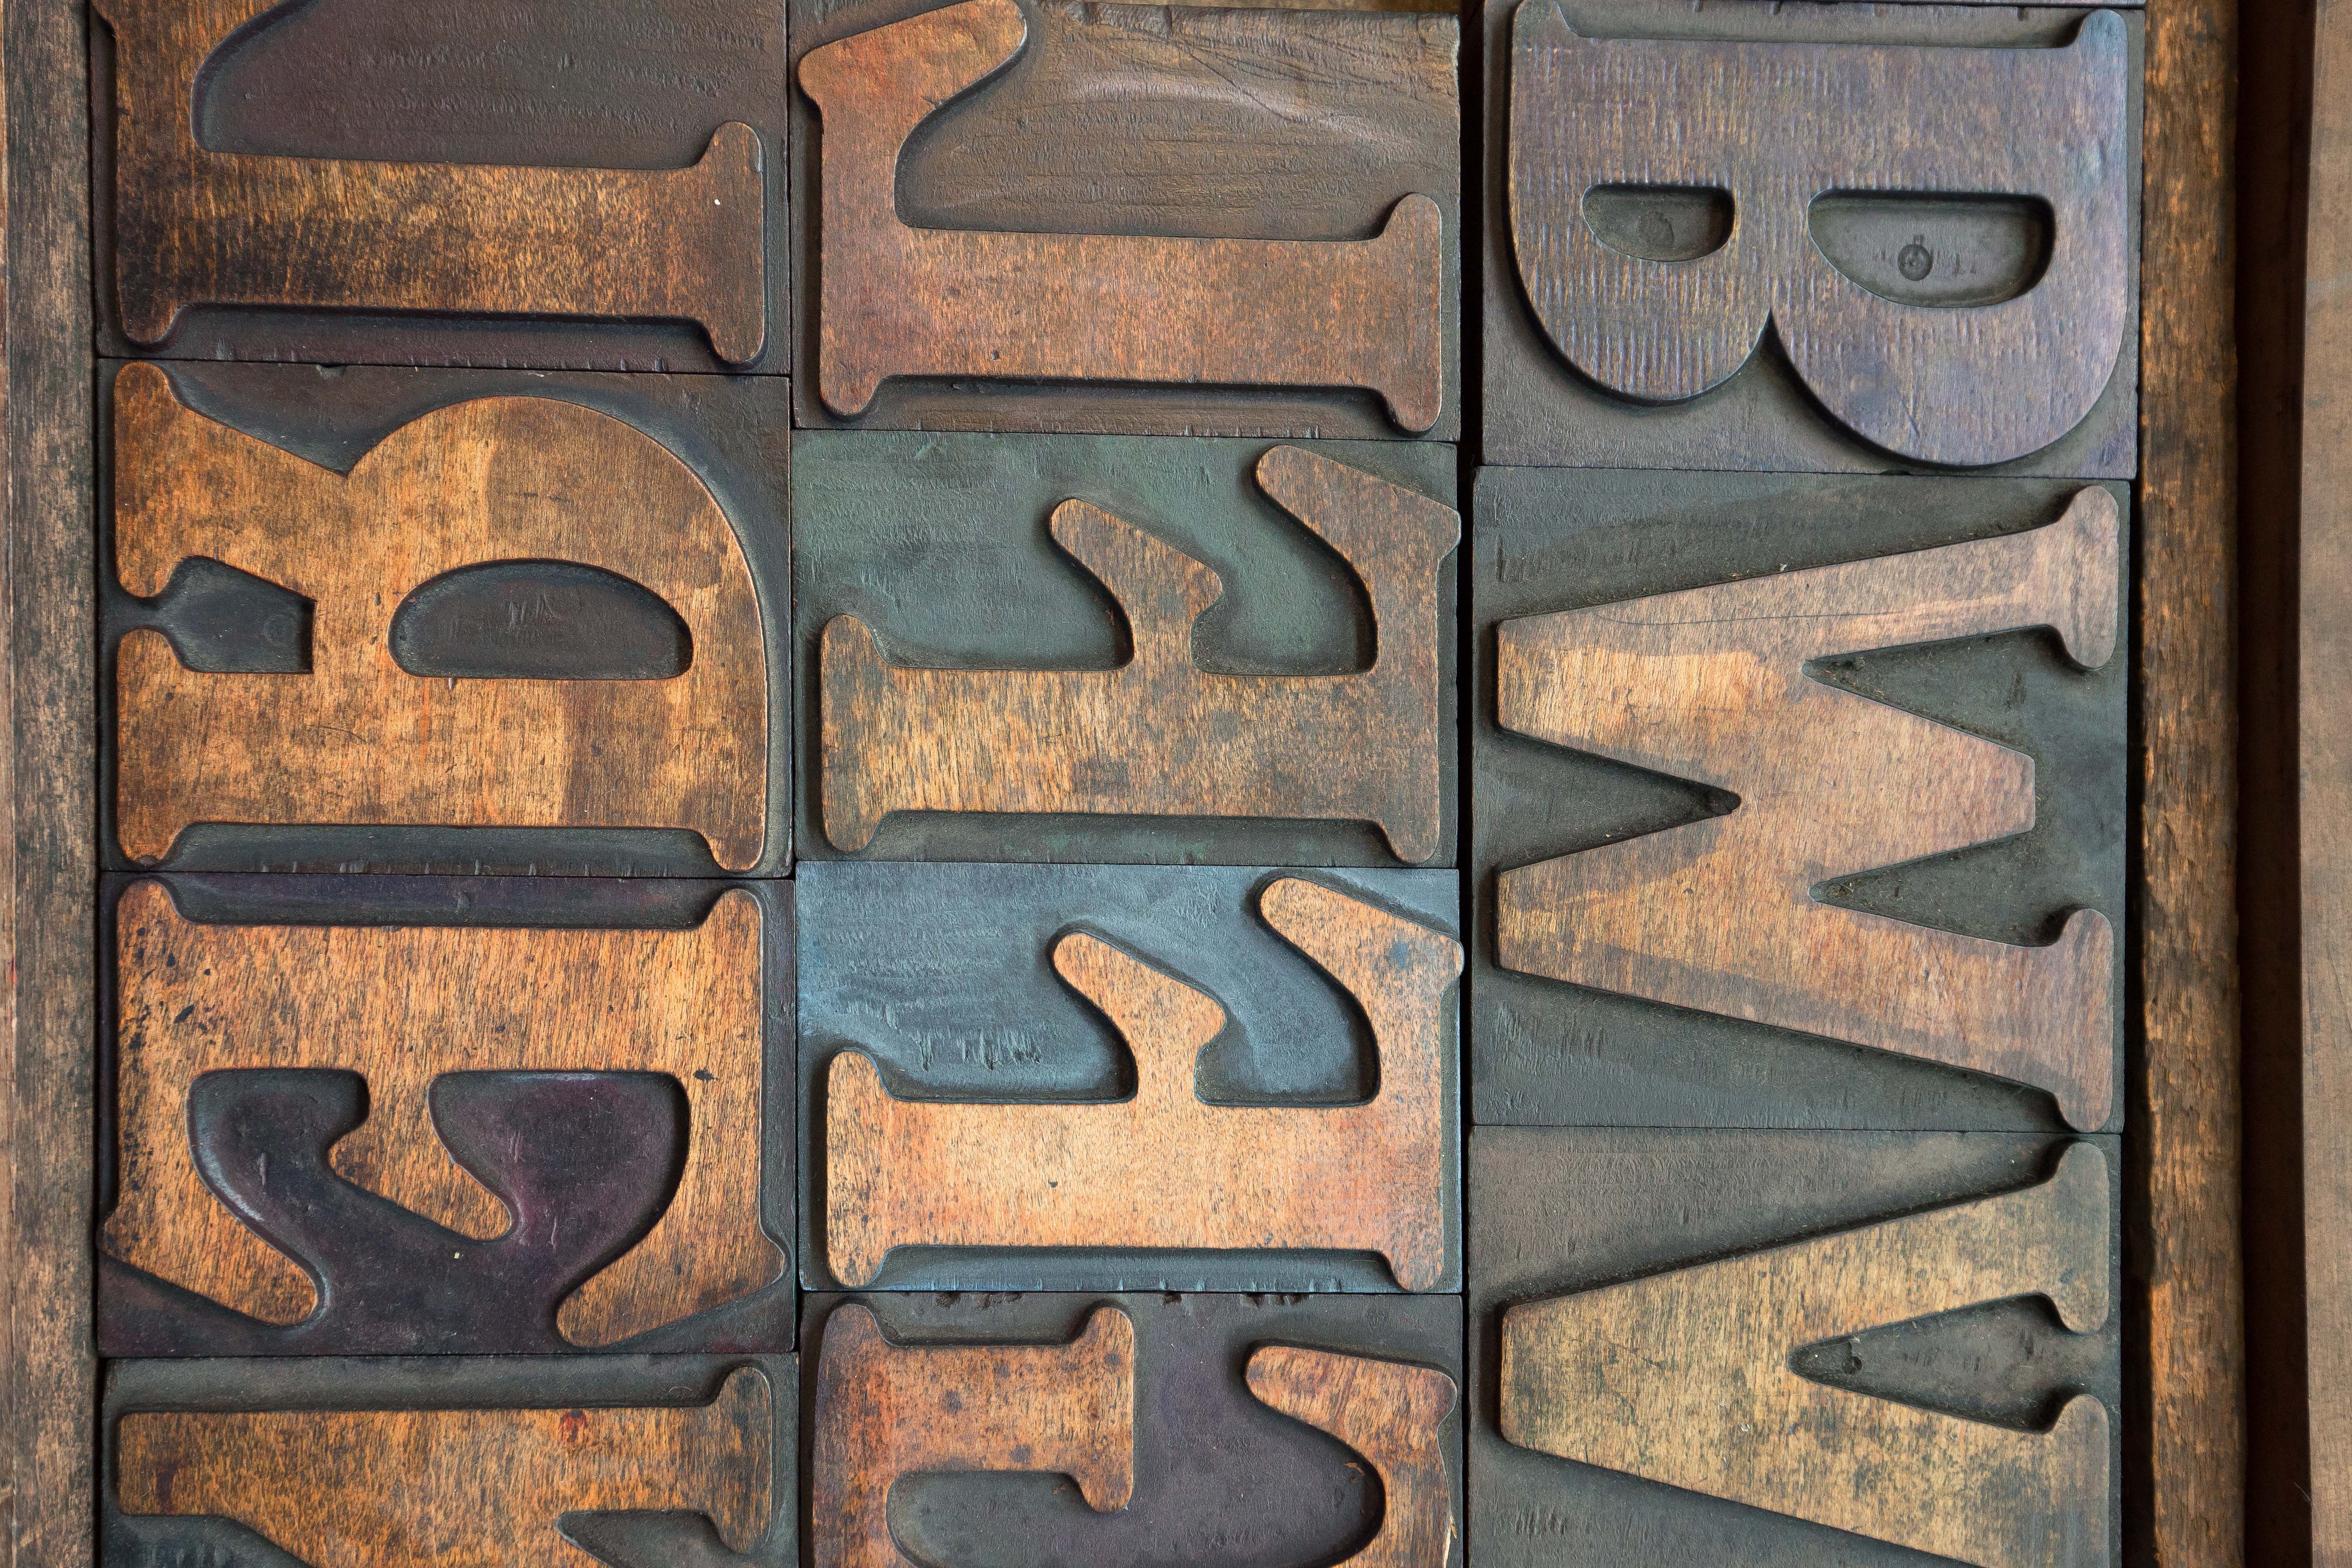
wood, number, wall, wash, brick, material, font, art, letters, iron, carving, mirrored, flooring, johannes gutenberg, book printing, wooden alphabet letters, serifs